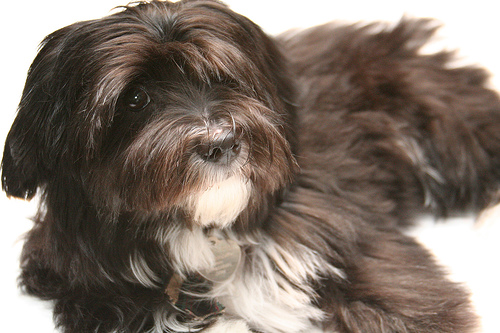
Animal: dog
Breed: havanese